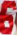
Number: 6